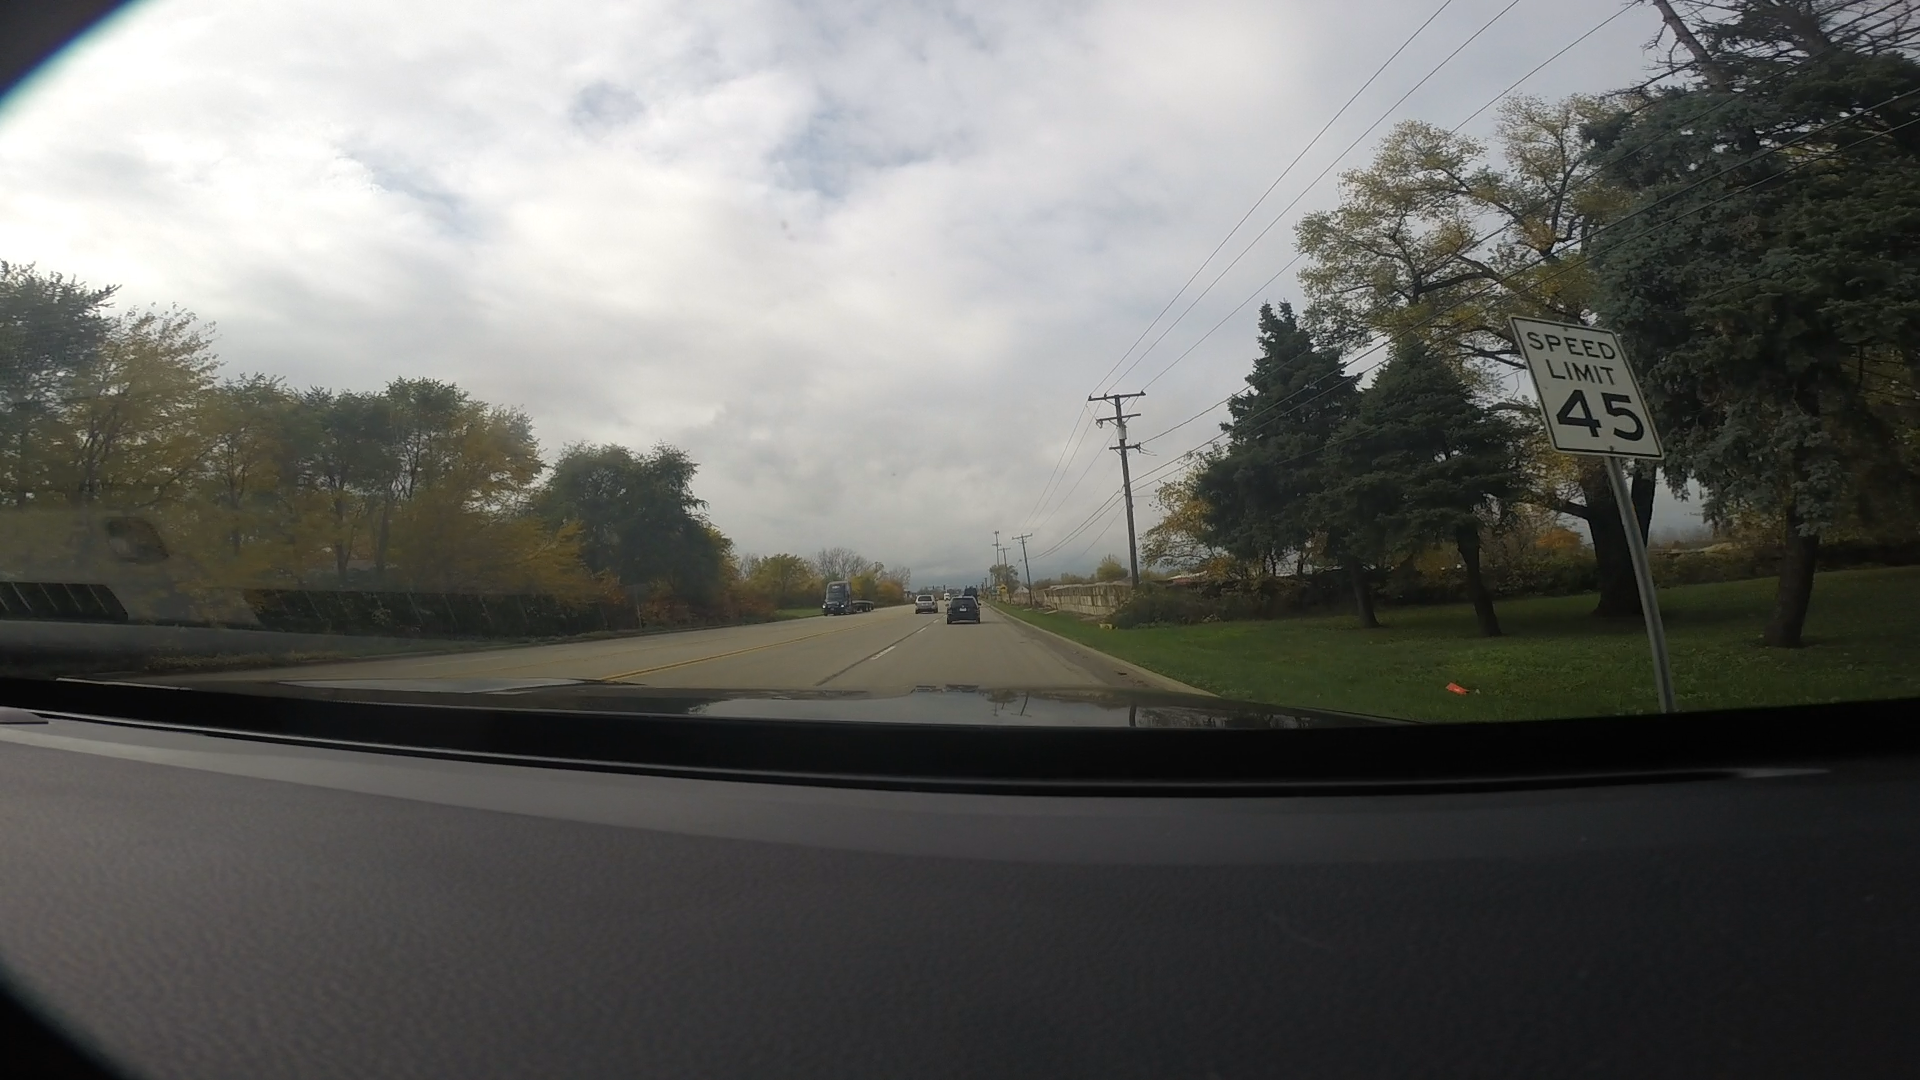
Speed limit sign label: mph45